Sōjōbō

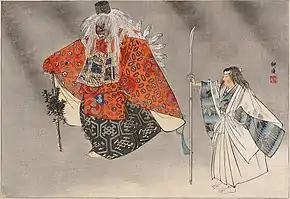

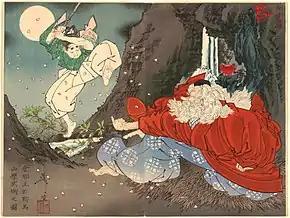

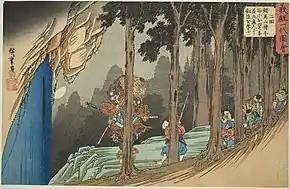

The Noh play "Kurama-Tengu" features an interpretation of the legend about Sōjōbō and Yoshitsune. is a genre of traditional Japanese theatre. Shinko Kagaya and Hiroko Miura say Noh is comparable to opera because of its focus on dance and music.